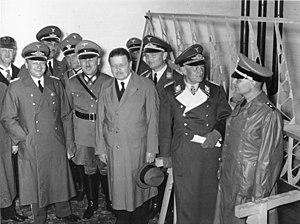
Karl Wilhelm Ohnesorge, né le 8 juin 1872 à Gräfenhainichen et mort le 1ᵉʳ février 1962 à Munich, est un homme politique allemand. Il est secrétaire d'État aux Postes entre 1933 et 1937 puis ministre des Postes entre 1937 à 1945.
Le cabinet Goebbels, du nom du chancelier allemand Joseph Goebbels, est en fonction du 30 avril 1945 au 1ᵉʳ mai 1945. Joseph Goebbels exerce les fonctions de chancelier du Reich pendant deux jours ; son cabinet reste proche du cabinet Hitler, alors que le Troisième Reich s'écroule, défait et occupé par les Alliés.